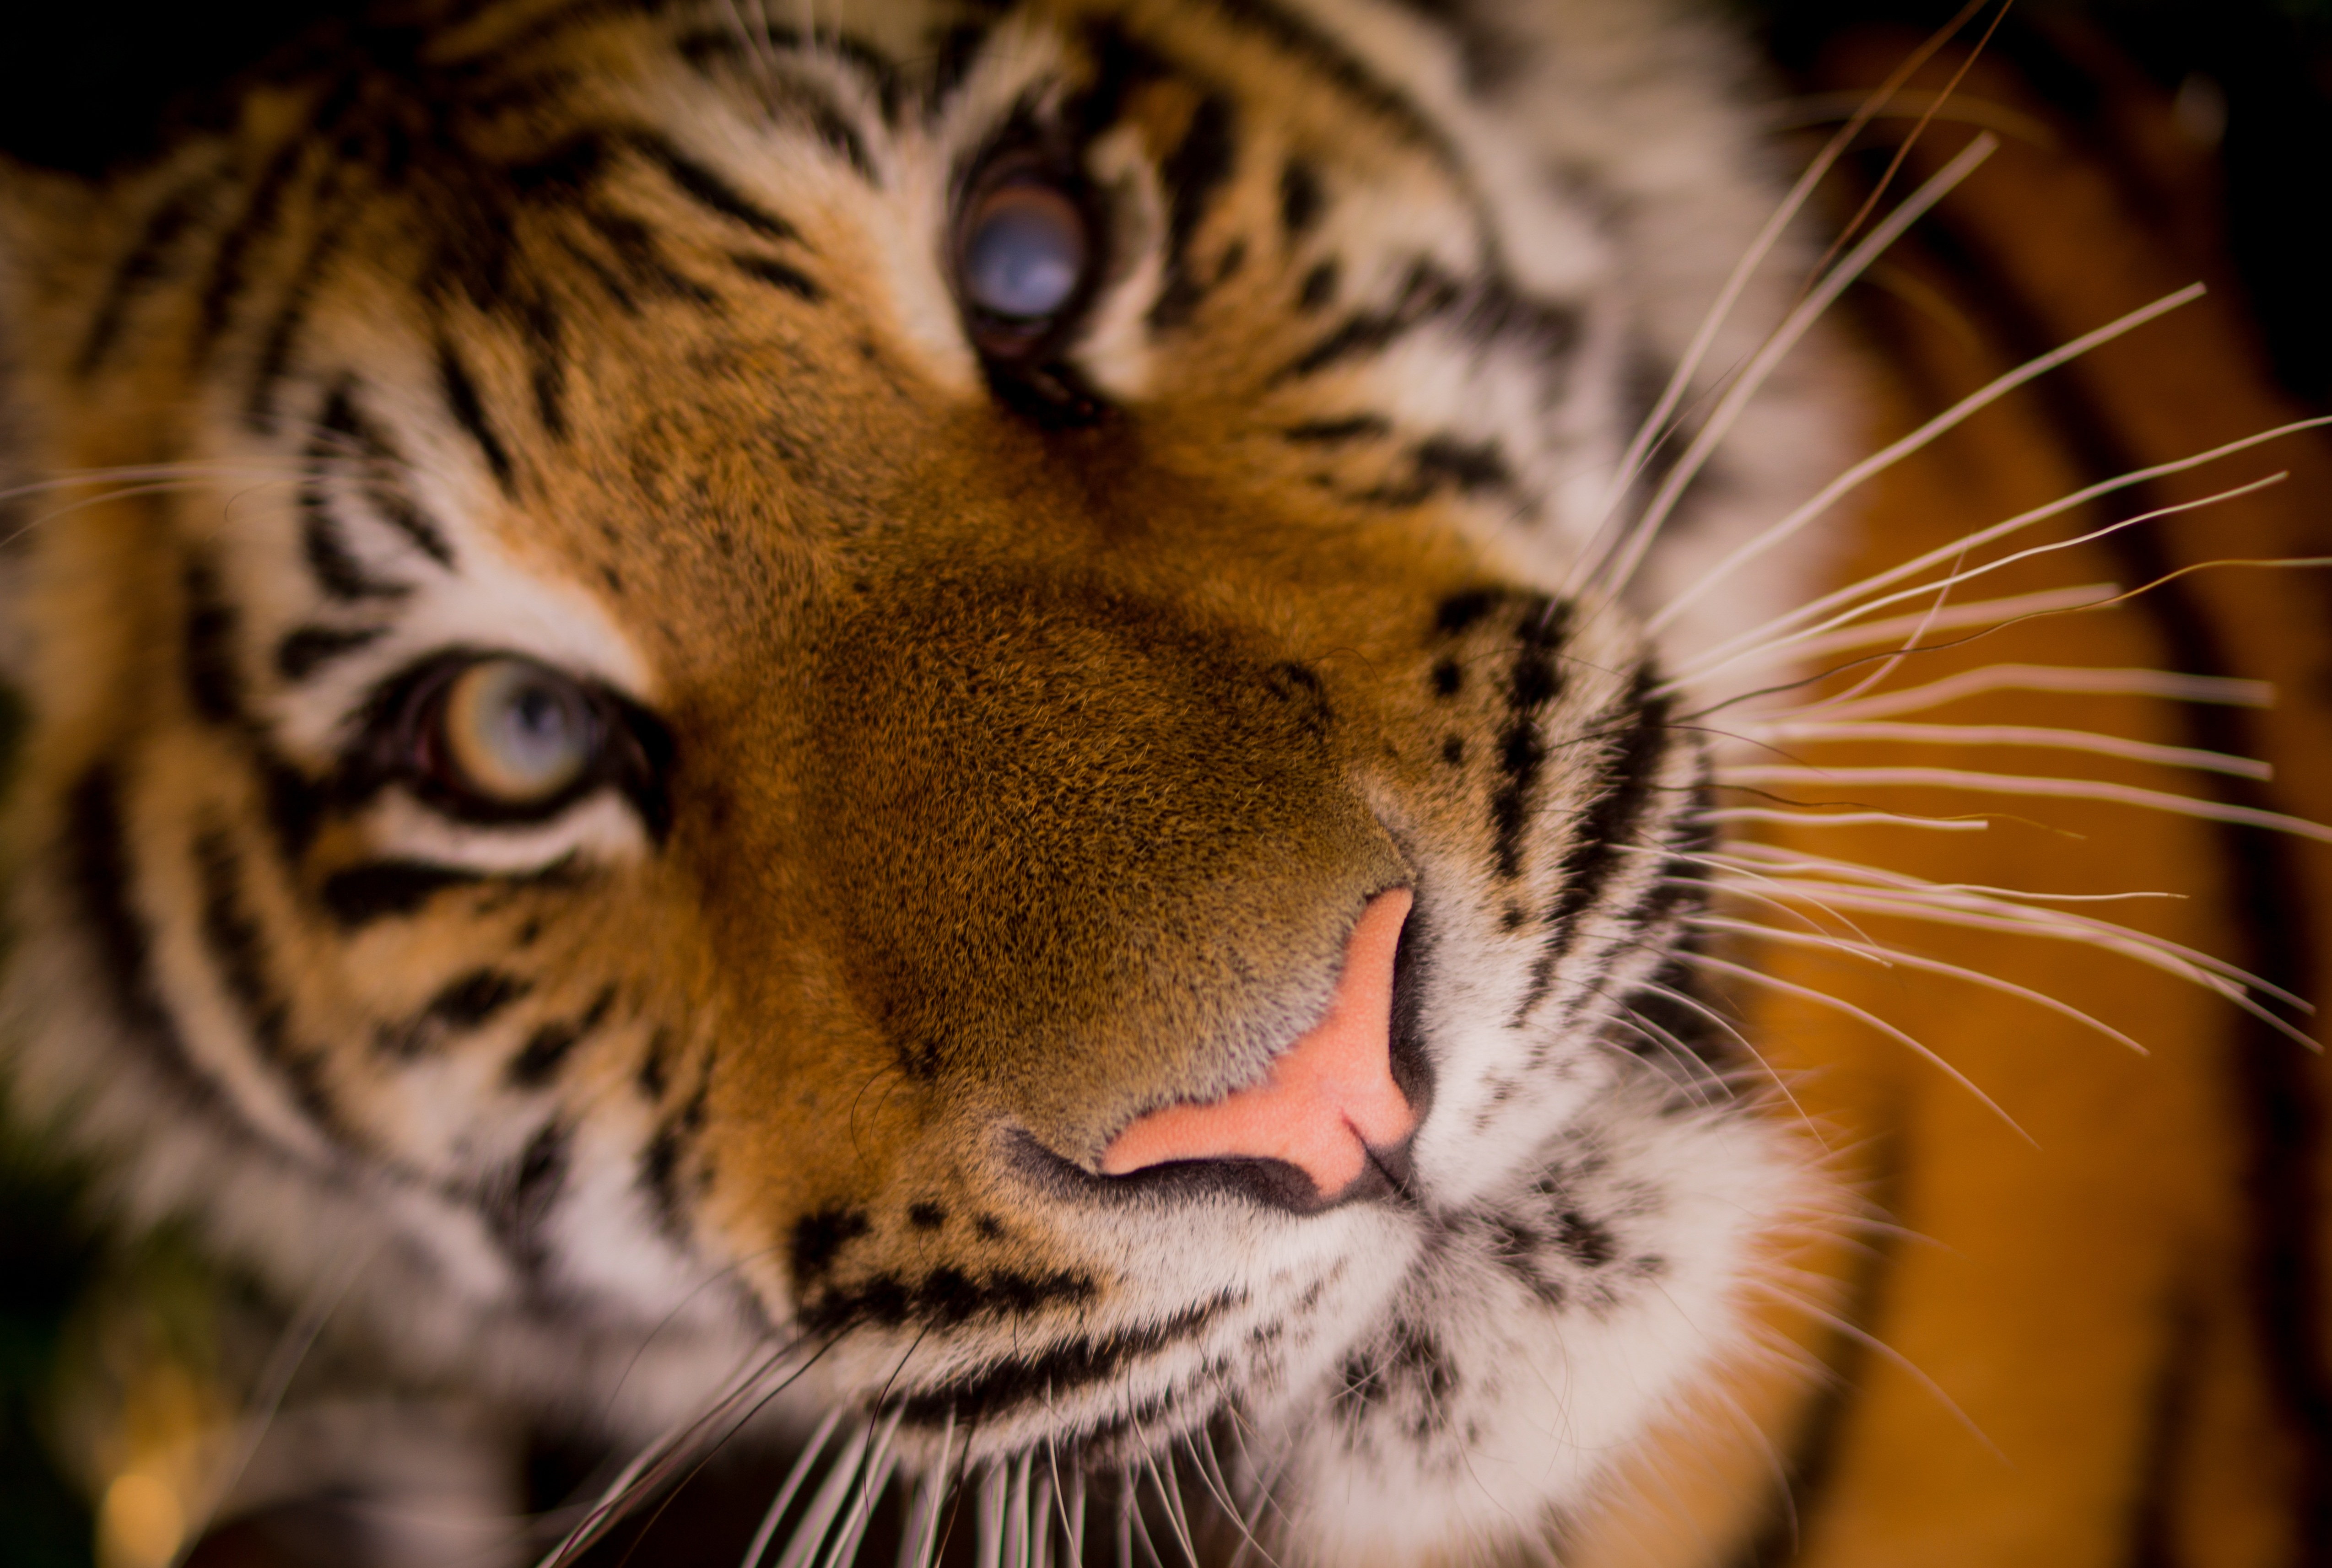
nature, wilderness, animal, wildlife, wild, environment, fur, cat, feline, mammal, predator, fauna, leopard, close up, outdoors, nose, eyes, whiskers, zoology, snout, tiger, stripes, vertebrate, jaguar, species, carnivore, big cats, cat like mammal